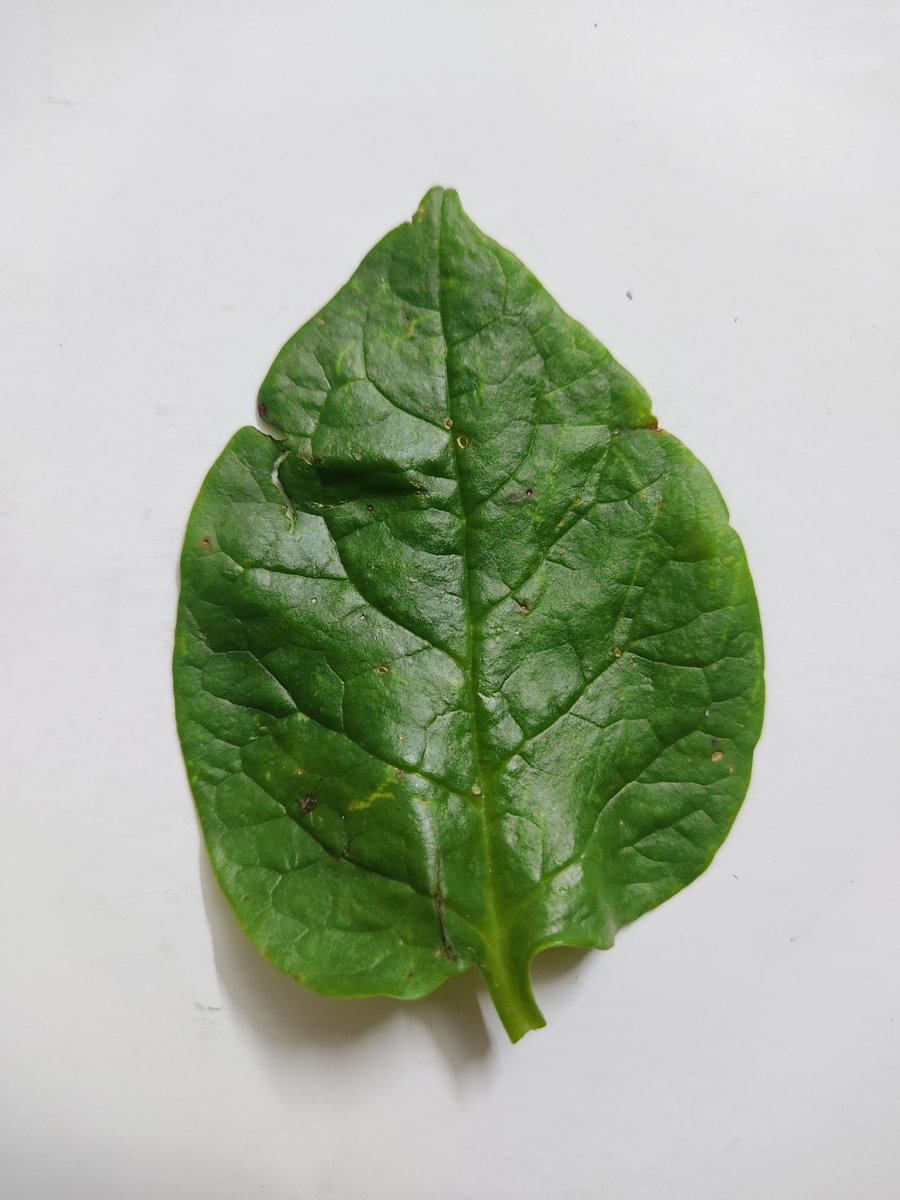
Label: Healthy-Leaf